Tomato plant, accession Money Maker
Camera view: vertical (180 deg); turntable rotation: 210 degrees
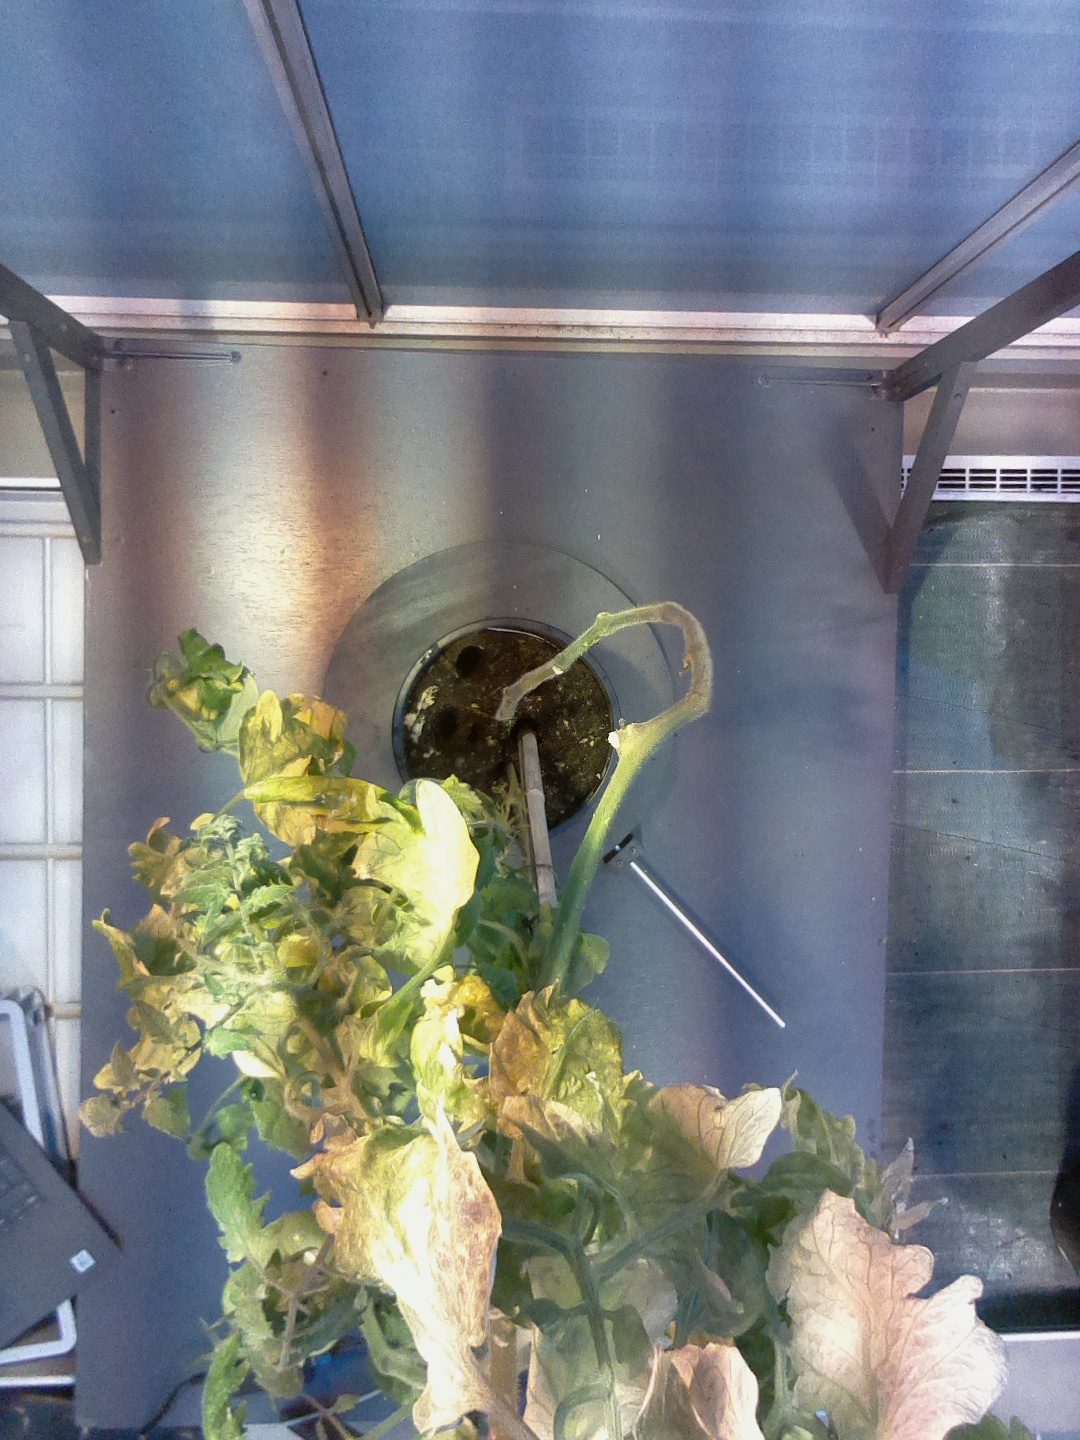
BBCH growth stage 79: 90% -100% of final fruit size